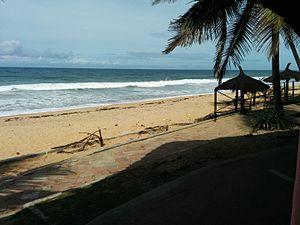
Tereso Hotel Grand Bassam, le bord de la mer